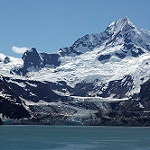
Scene: Outdoor